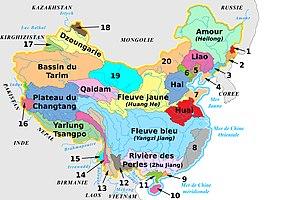
Carte des bassins versants des fleuves de la Chine (légendes en français). Légende
La géographie de la Chine est à la fois marquée par des contraintes naturelles, une histoire ancienne, un système politique particulier et une récente ouverture sur le monde. La Chine est le troisième pays le plus vaste du monde. Avec plus de 5 000 km d’une frontière à l’autre, la Chine présente des paysages très variés. La moitié orientale du pays est composée de plaines fertiles, de montagnes, de déserts et de steppes. La moitié occidentale est occupée par des dépressions, des plateaux vallonnés et des massifs.
Cet article liste des principaux cours d’eau de Chine. Ceux-ci sont regroupés par exutoire puis bassin versant en progressant du nord au sud.
La ligne Qinling-Huaihe est une ligne utilisée par les géographes pour séparer le nord et le sud de la Chine, correspondant à peu près au 33e parallèle. Elle est délimitée à l'ouest par les Monts Qinling et à l'est par le cours de la rivière Huai He. Cette ligne subdivise la Chine orientale, à l'est de la ligne Heihe-Tengchong, en régions nord et sud qui diffèrent les unes des autres par le climat, la culture, le mode de vie et la cuisine. Des stéréotypes régionaux de Chine du Nord et du Sud y sont associés. Cependant, la ligne Qinling-Huaihe a une pertinence limitée, la société chinoise correspondant peu à une division stricte nord-sud.